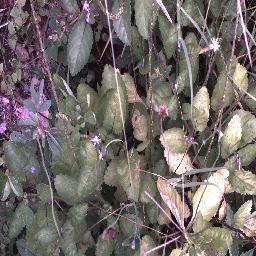
Label: snake_weed